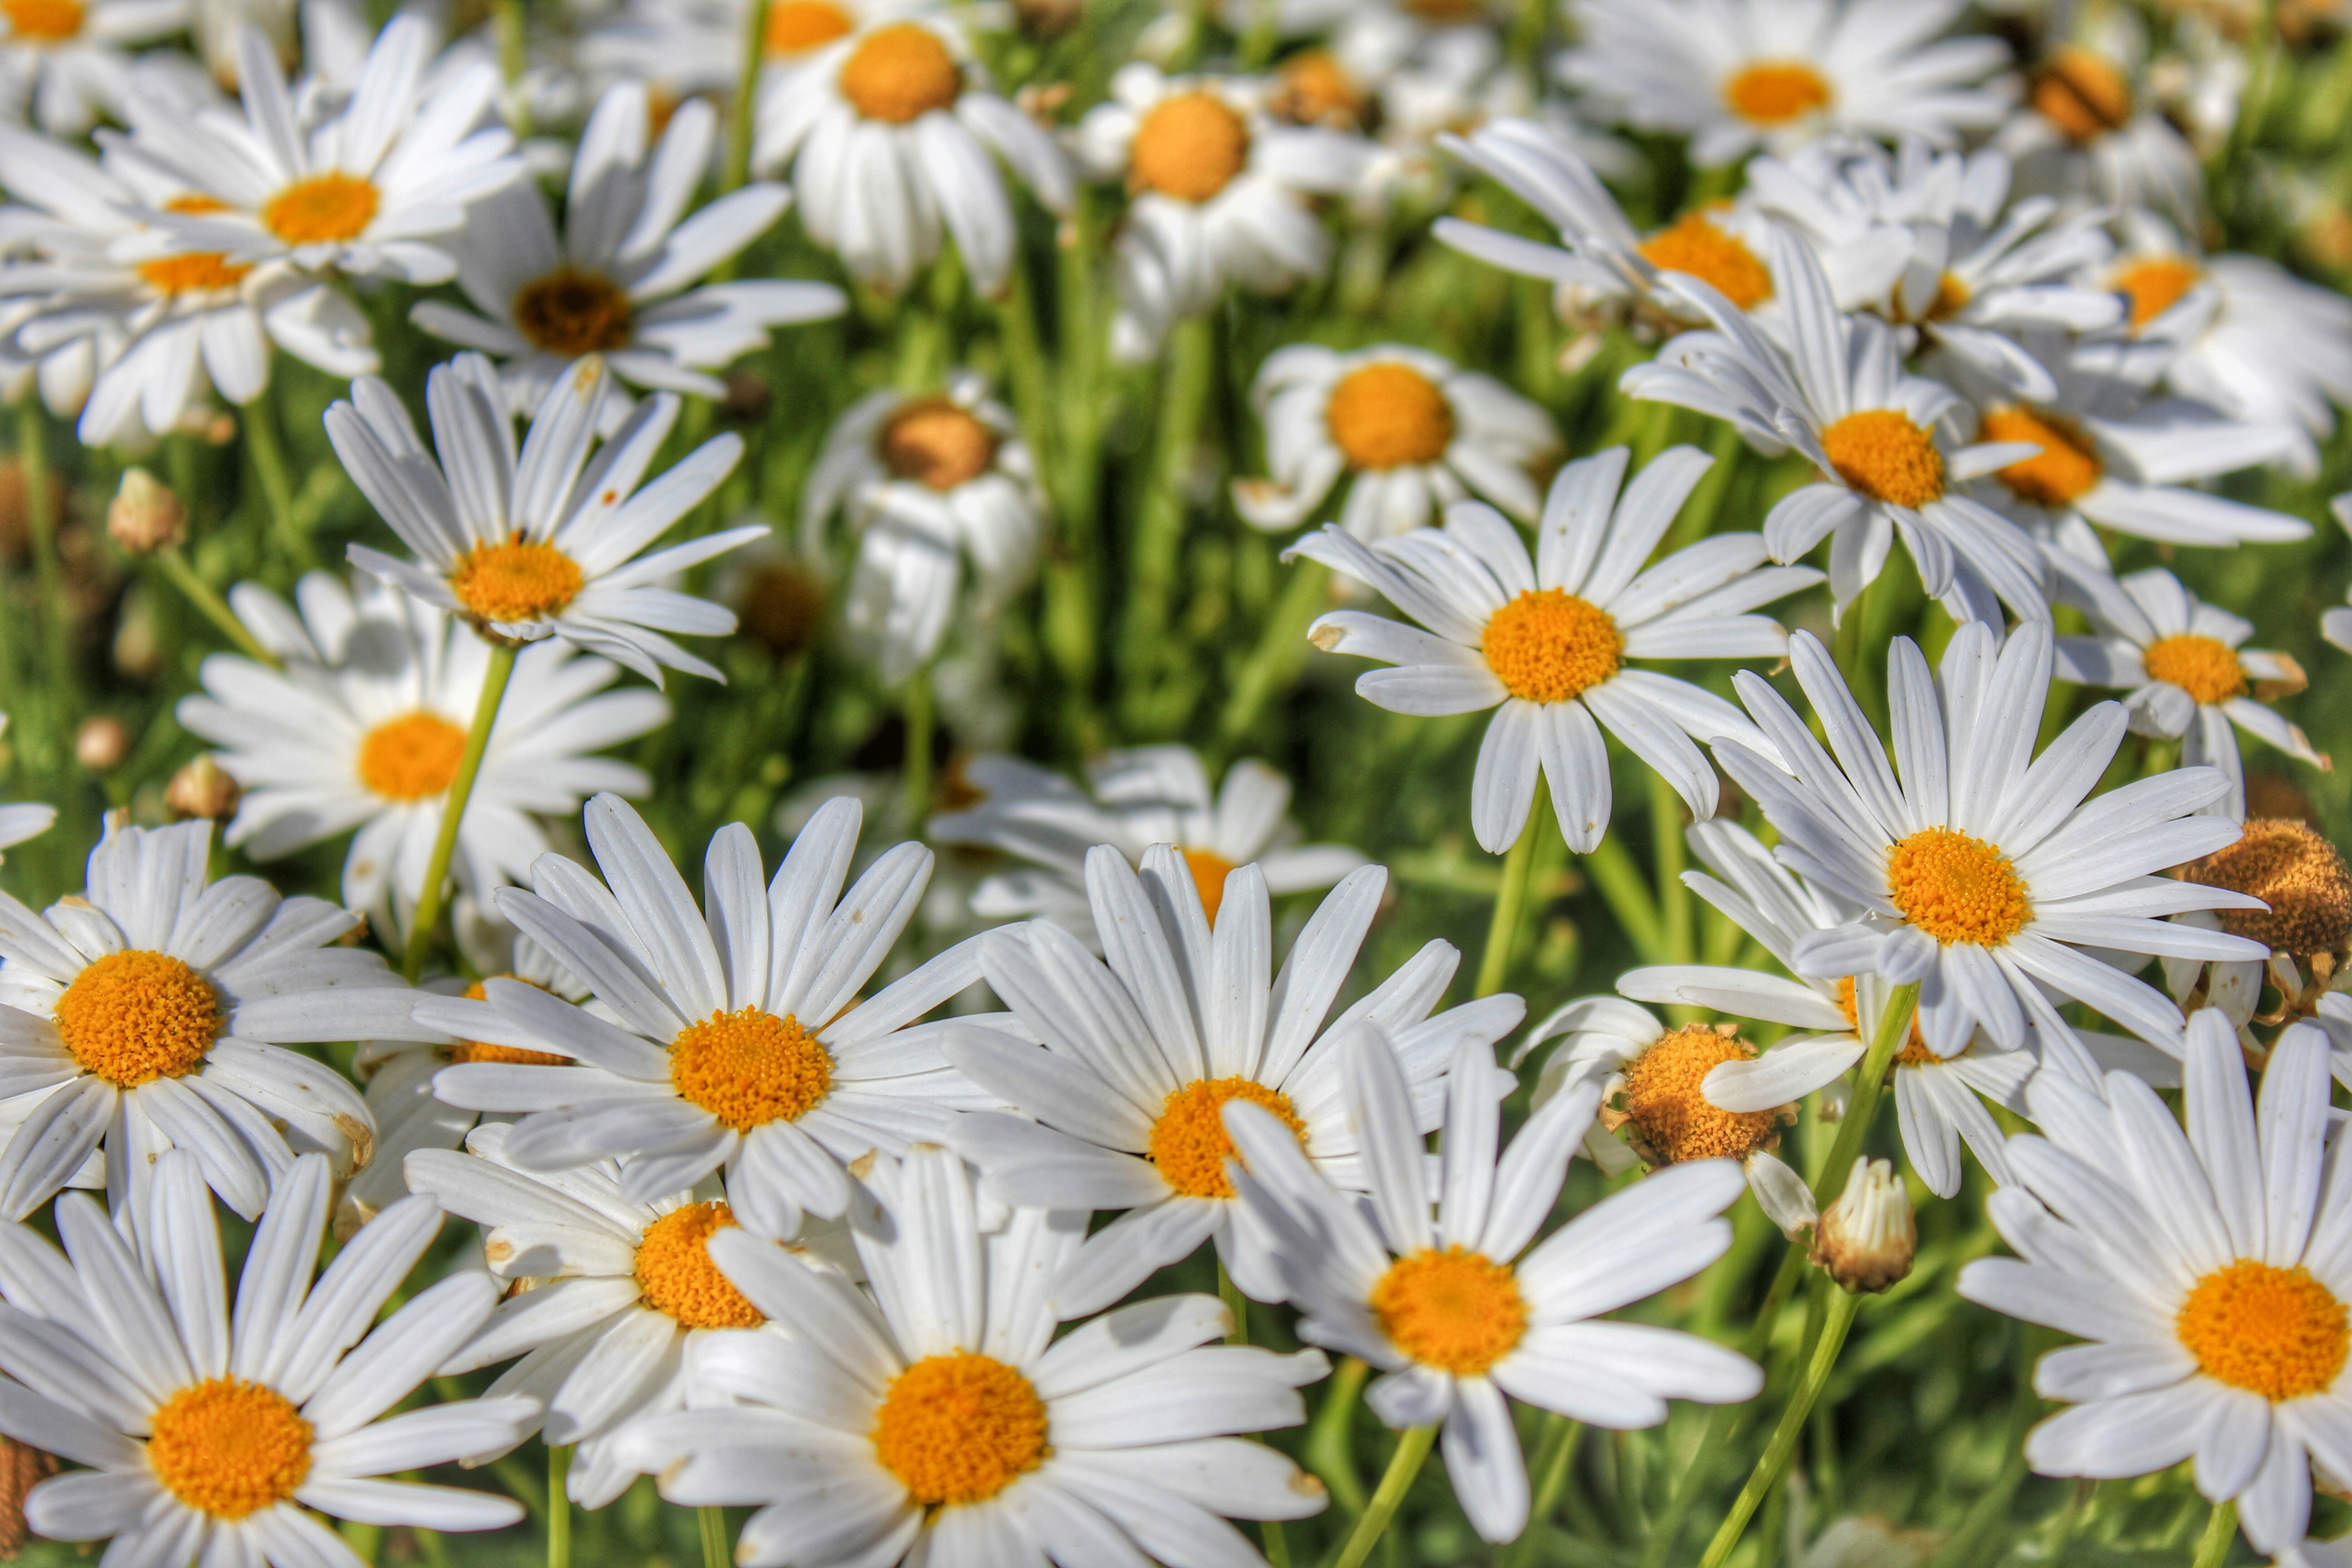
nature, blossom, plant, field, meadow, flower, petal, bloom, floral, daisy, herb, botany, garden, flora, season, wildflower, flowers, aster, macro photography, flowering plant, daisy family, oxeye daisy, annual plant, land plant, chamaemelum nobile, marguerite daisy, tanacetum parthenium